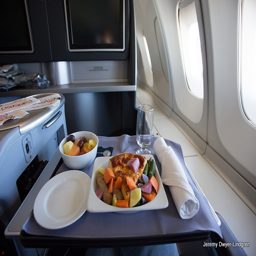
my meal was high - end for a domestic flight .